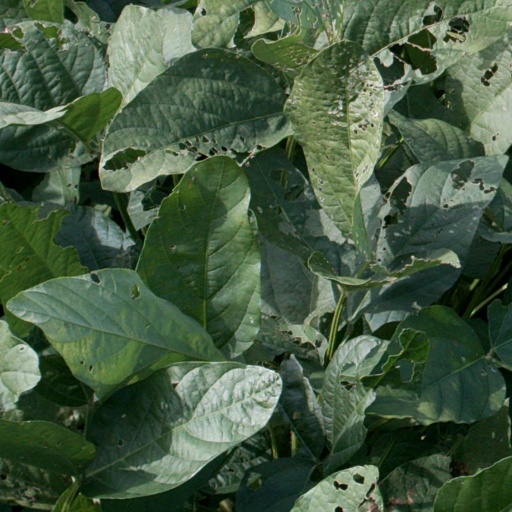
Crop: soybean